Annike Krahn

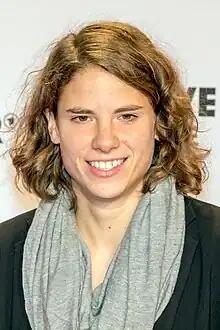
Krahn in 2015

Annike Berit Krahn (born 1 July 1985) is a German former footballer who played as a centre back.